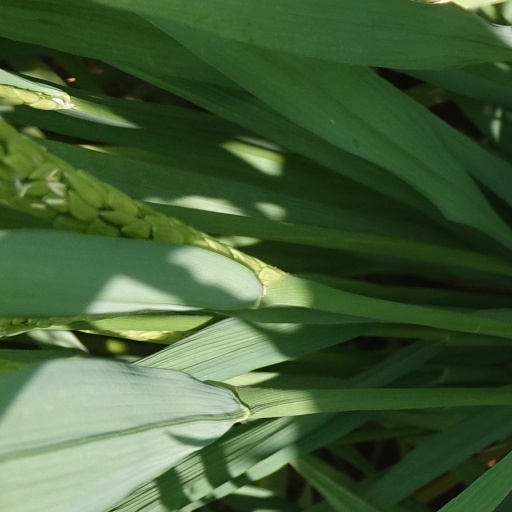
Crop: rice